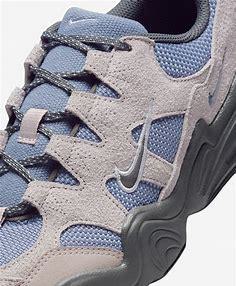
Brand: Nike
Model: Tech Hera